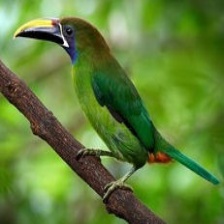
Species: BLUE THROATED TOUCANET
Scientific name: AULACORHYNCHUS CAERULEOGULARIS
ImageNet parent category: toucan